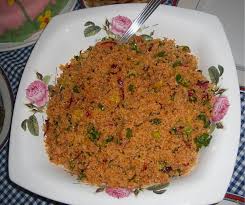
Yemek: kisir